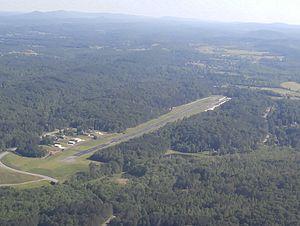
Collegedale est une municipalité américaine située dans le comté de Hamilton au Tennessee. Lors du recensement de 2010, sa population est de 8 282 habitants.